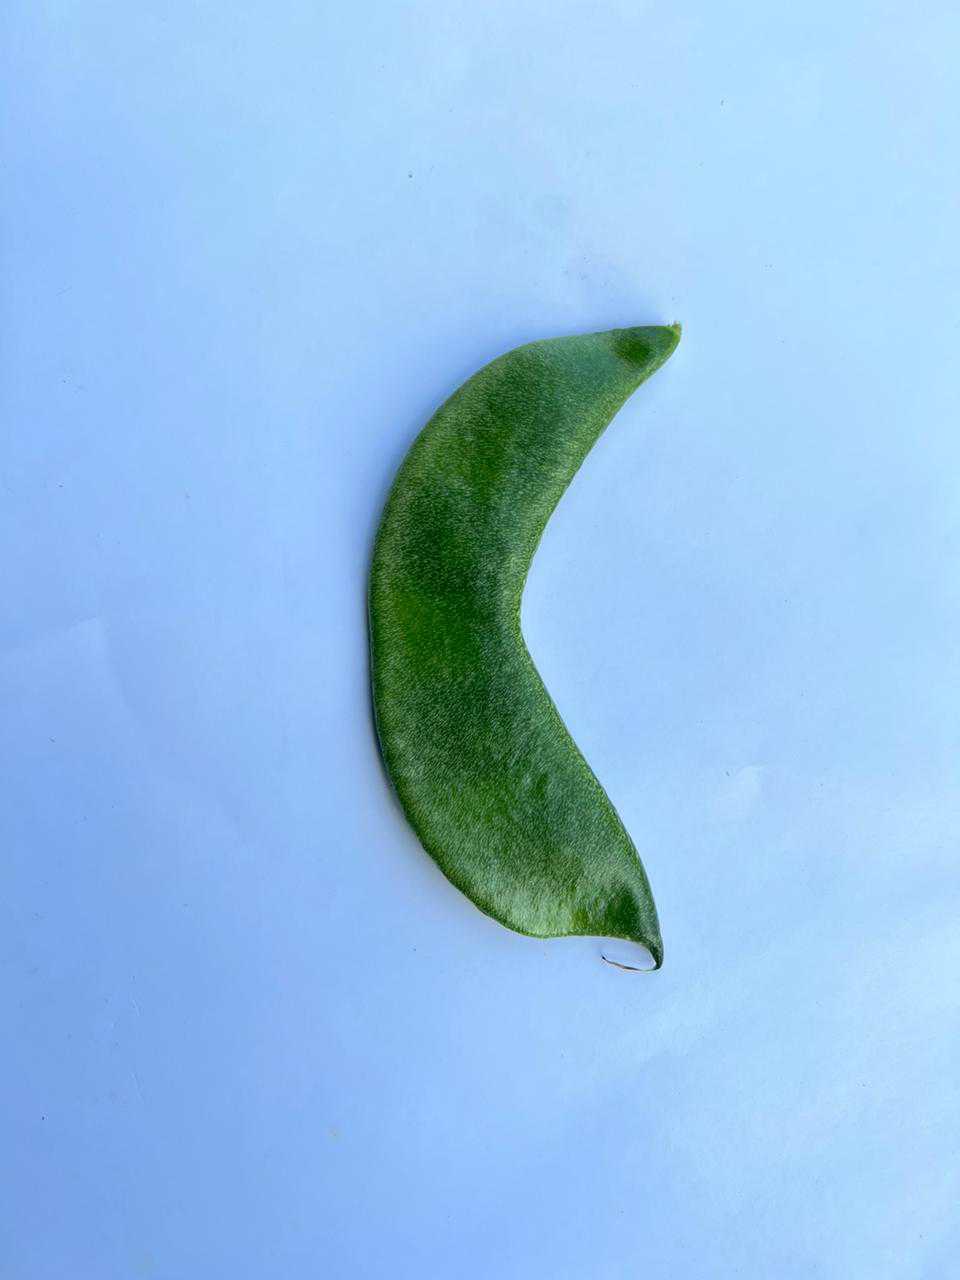
Label: Lablab purpureus